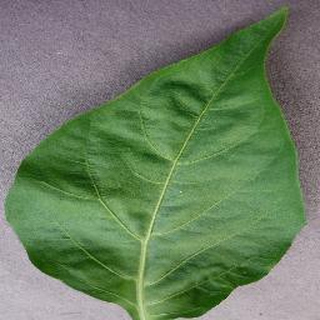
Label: healthy_bell_pepper